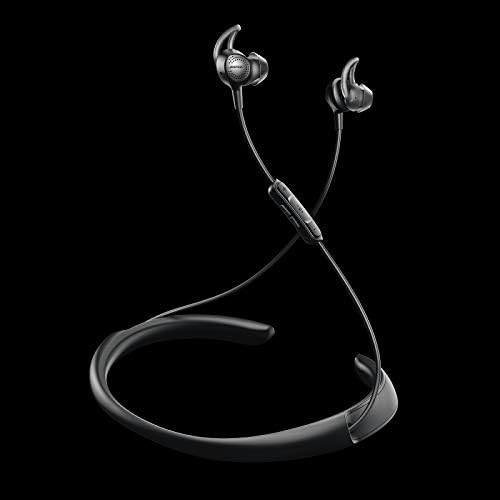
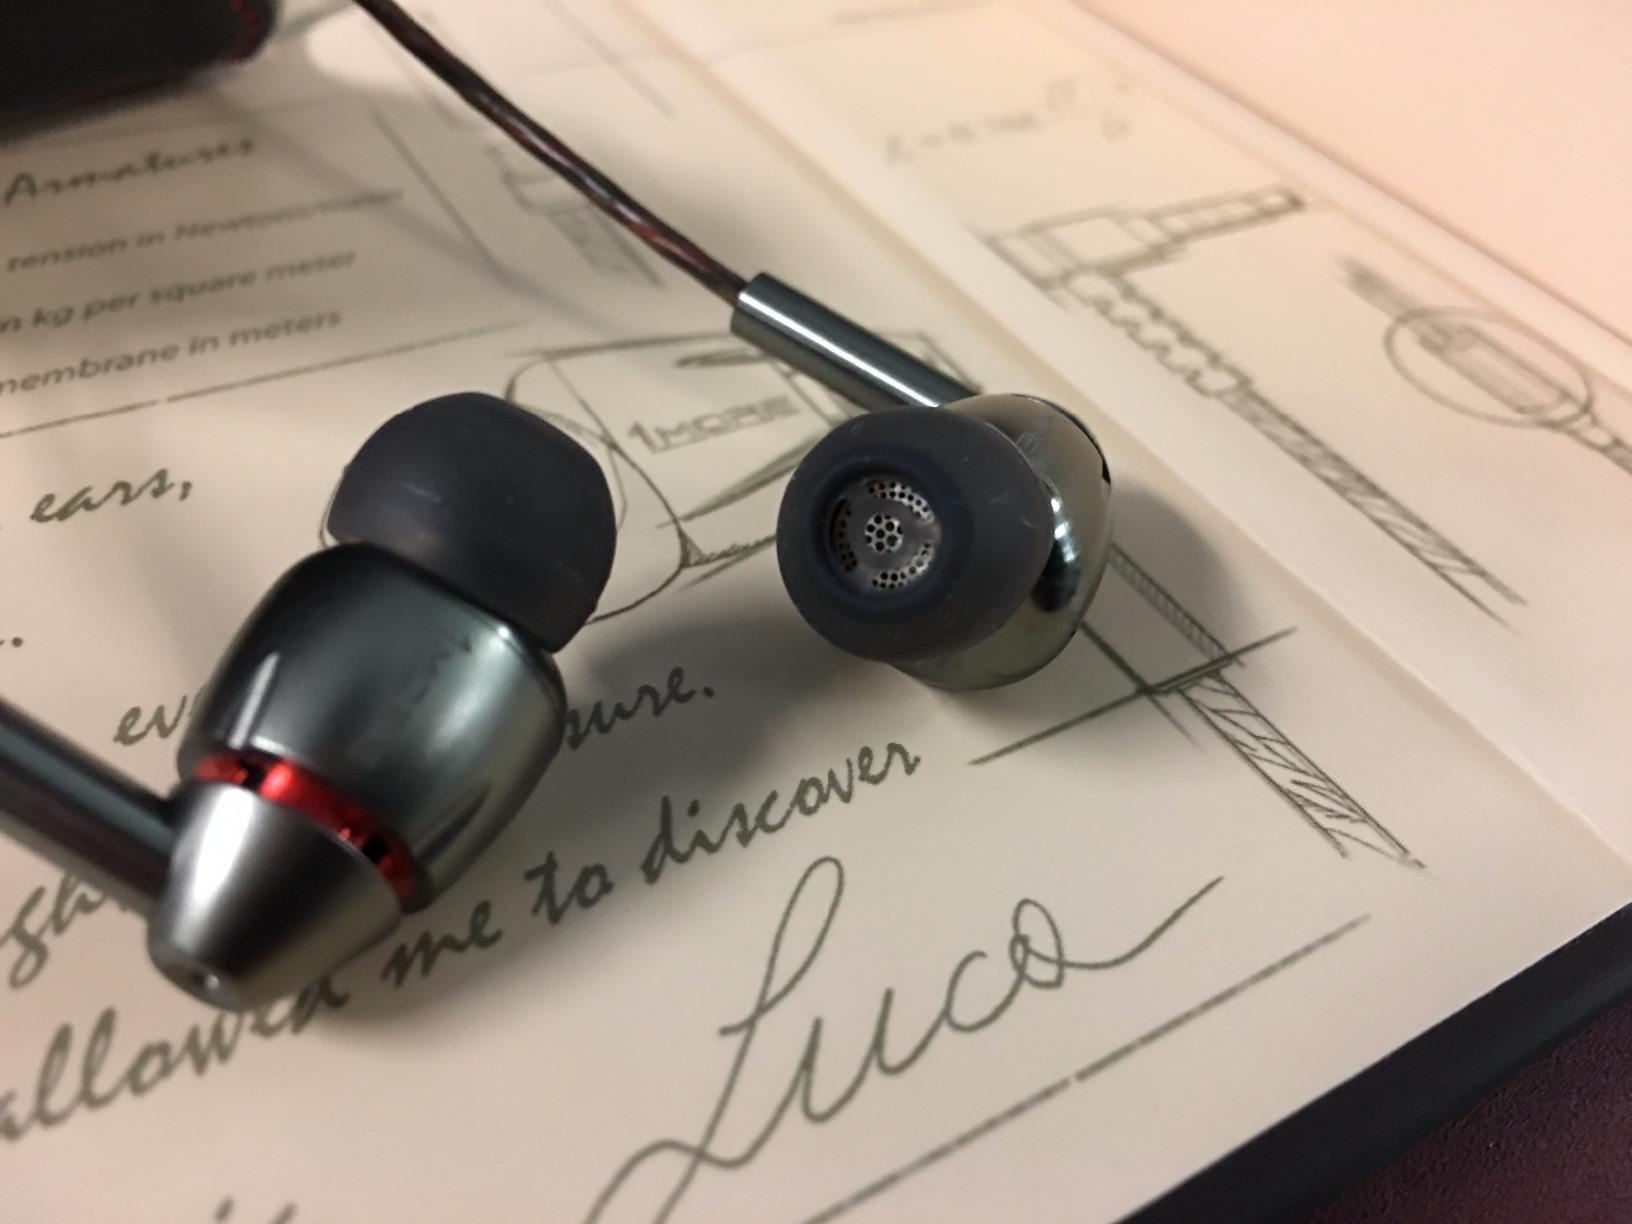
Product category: headphones
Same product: no